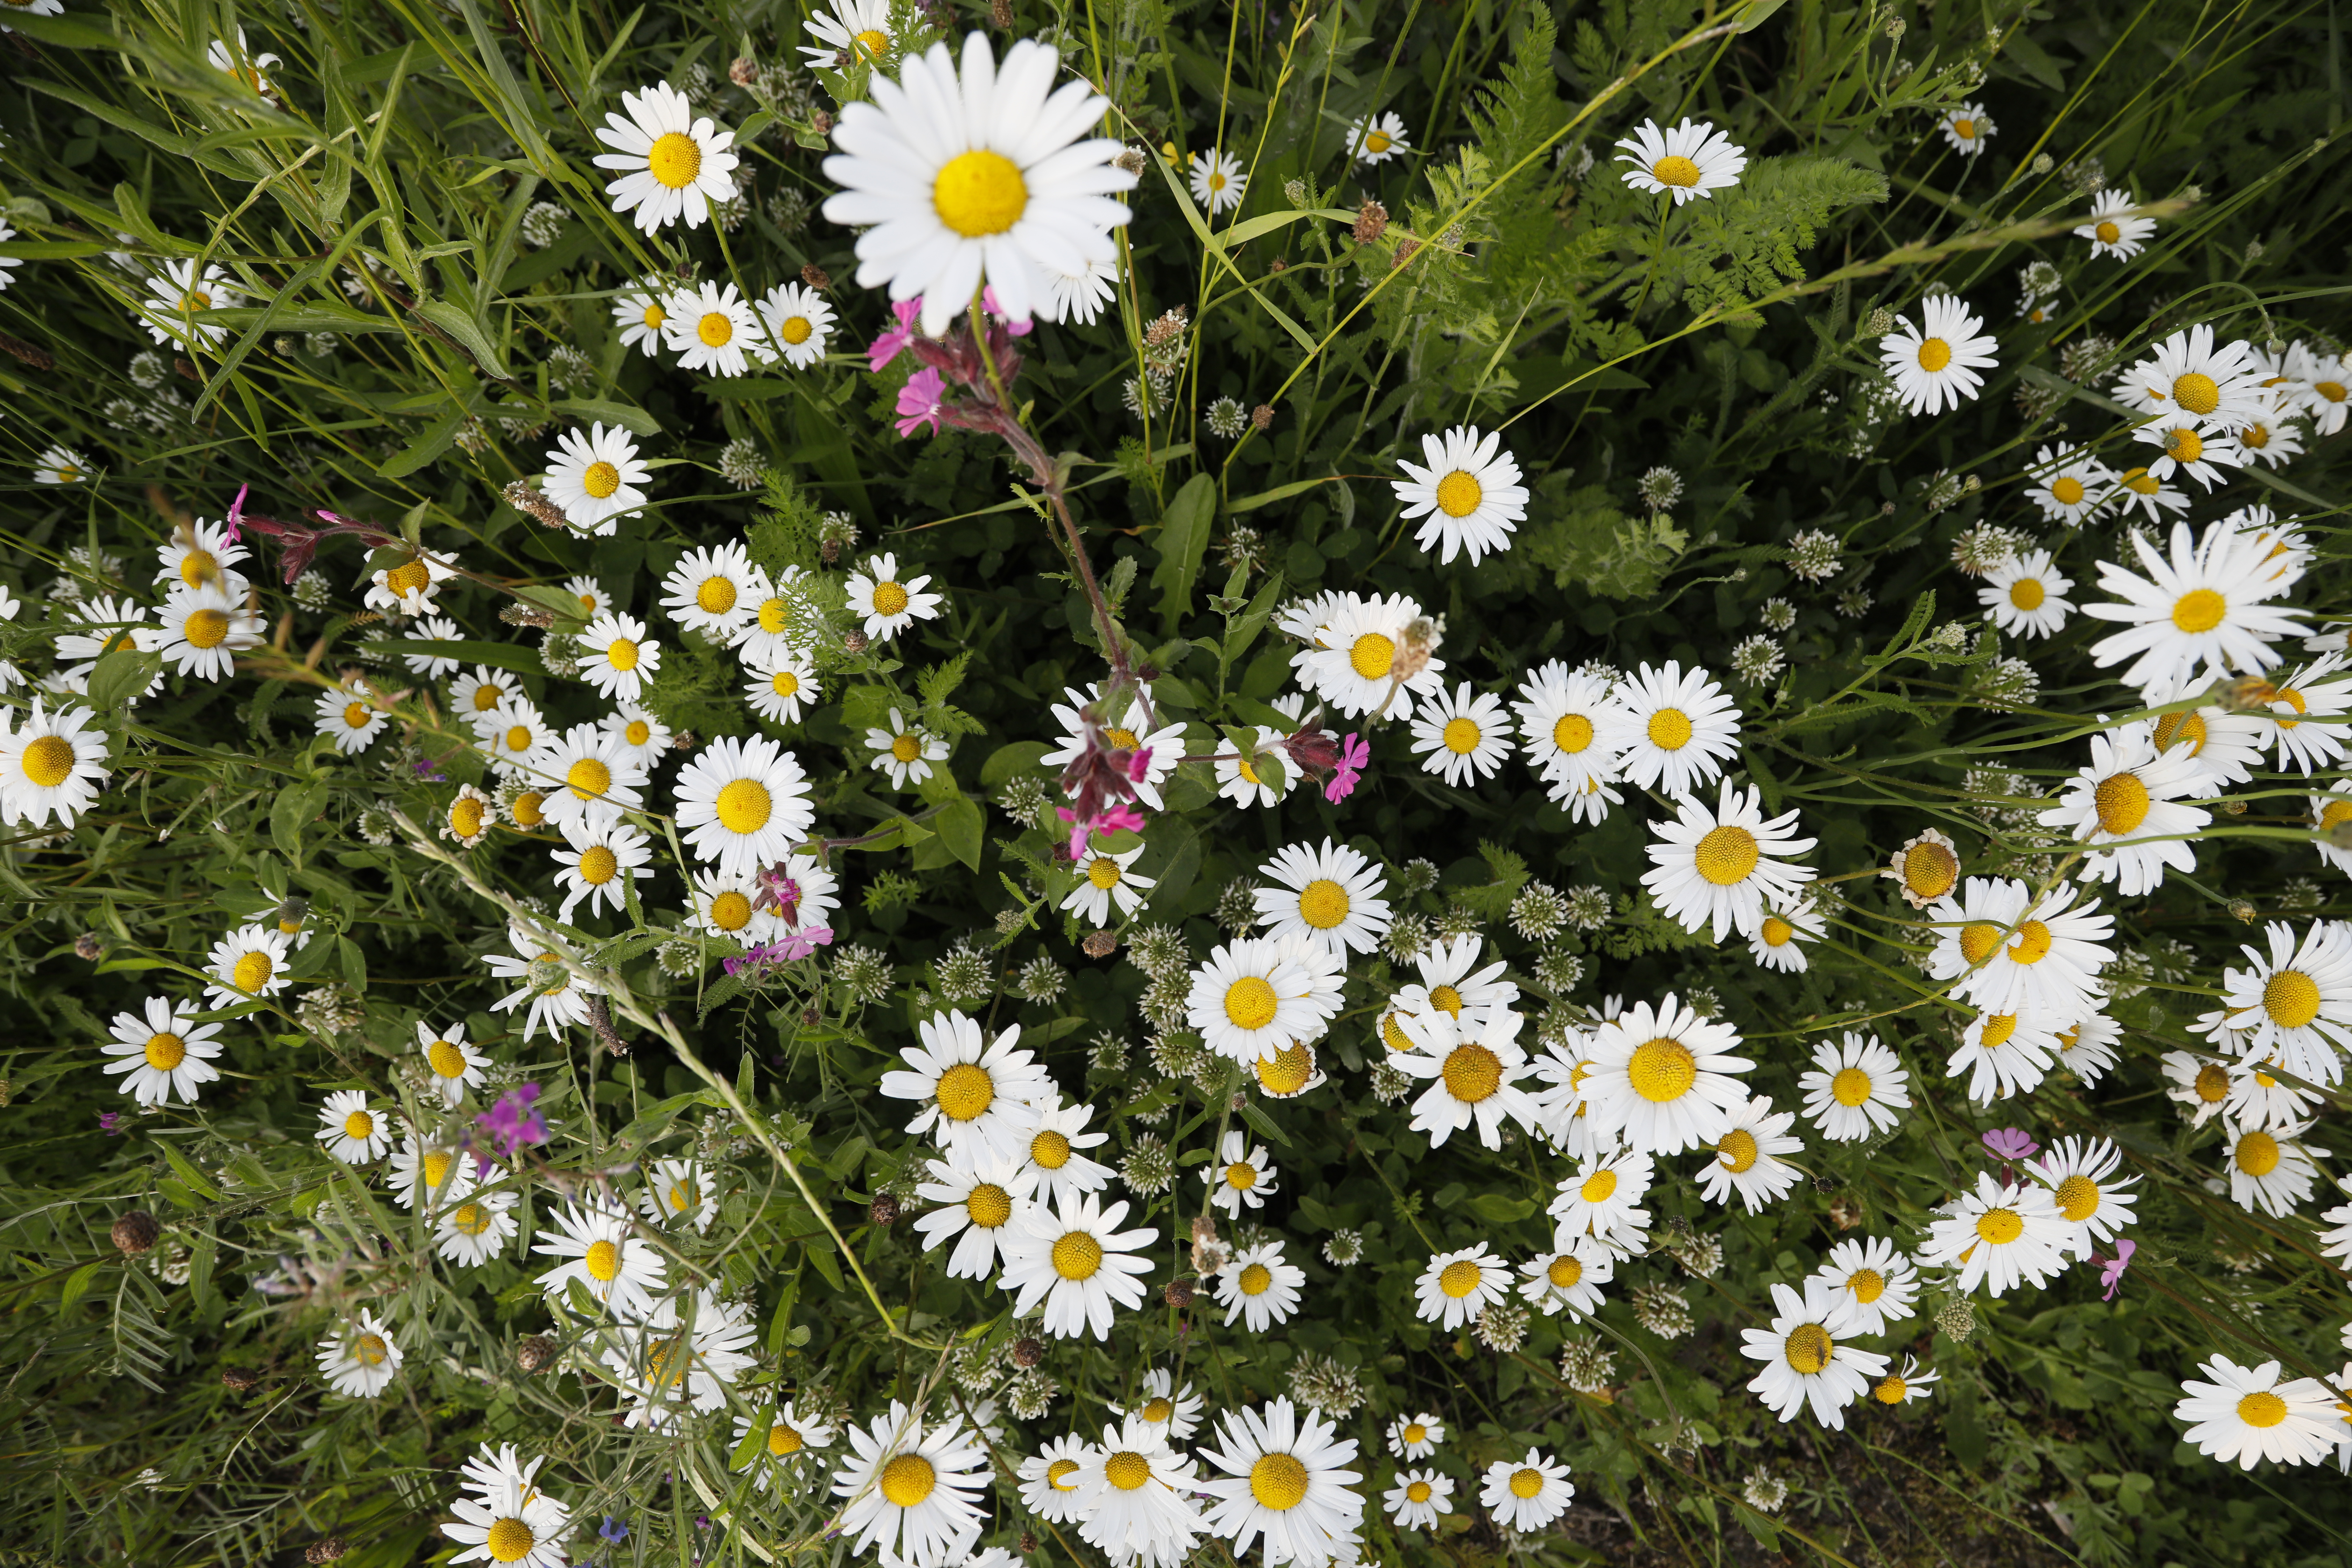
Plant species: Leucanthemum vulgare, Silene dioica, Trifolium repens, Plantago lanceolata